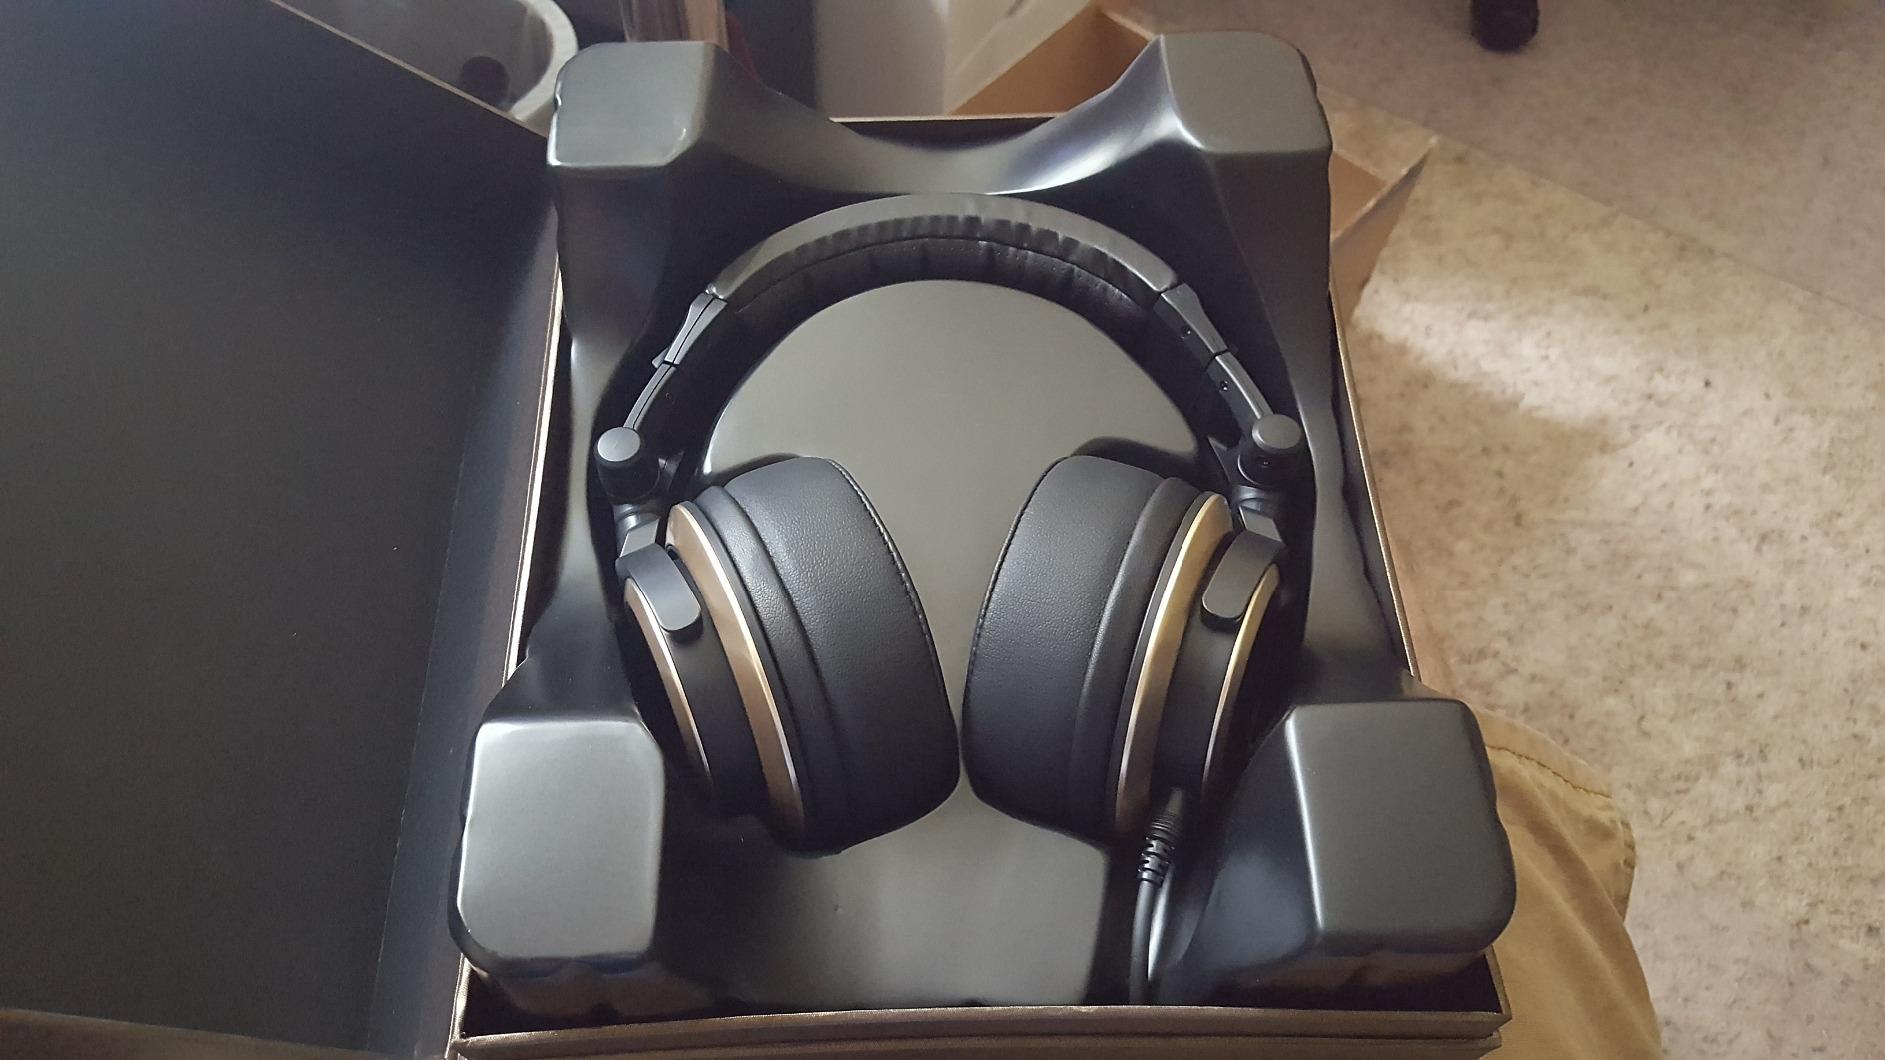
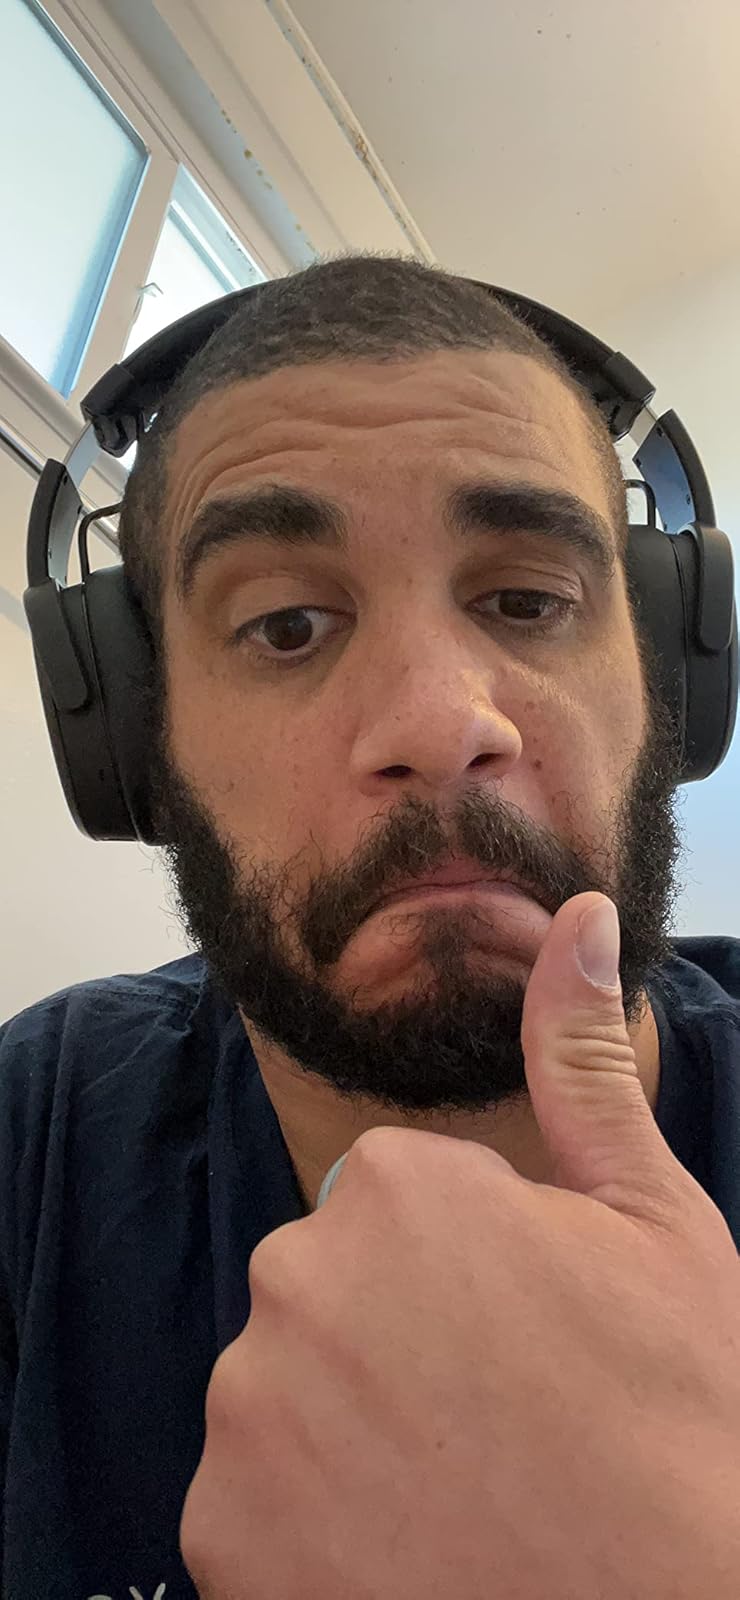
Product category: headphones
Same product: no